Red Faction (video game)

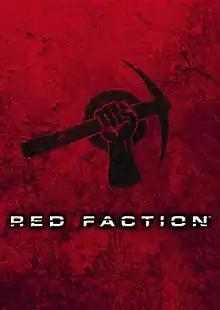
Cover art for console versions

Red Faction is a first-person shooter video game developed by Volition and published by THQ for PlayStation 2 and Microsoft Windows in 2001, and Macintosh platforms in 2001 and 2002. A version for the N-Gage was developed by Monkeystone Games, and the mobile version was developed by Blue Beck. The game was ported to PlayStation 4 by Plaion and published by THQNordic in 2016 and released in both physical and digital copies. The game was inspired by several works of contemporary science fiction.